CDTV

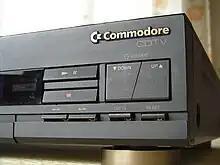
Close-up detail of the CDTV buttons

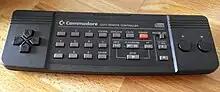
CDTV remote control

The CDTV is compatible with many Amiga peripherals from the same period. In addition, official CDTV peripherals and upgrades included: